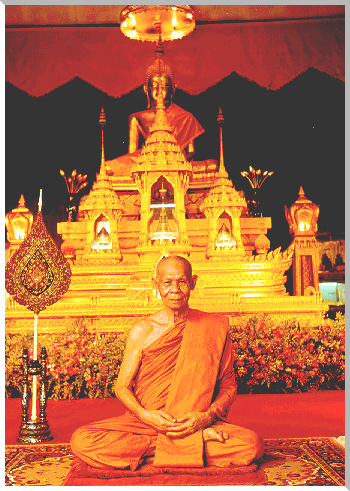
พระราชสังวรญาณ (พุธ ฐานิโย)

|คำนำหน้านาม = พระเดชพระคุณ
|ชื่อ = พุธ
|ชื่อภาพ = ไฟล์:หลวงปู่พุธ.gif|200px
|ฉายา = านิโย
|ชื่อทั่วไป = หลวงพ่อพุธ
|สมณศักดิ์ = พระราชสังวรญาณ
|วันเกิด = 8 กุมภาพันธ์ พ.ศ. 2465
|วันบวชเณร = พ.ศ. 2479
|วันบวช = 24 กรกฎาคม พ.ศ. 2485
|วันตาย = 15 พฤษภาคม พ.ศ. 2542
|พรรษา = 57
|อายุ = 77
|วัด = วัดป่าสาลวัน
|จังหวัด = จังหวัดนครราชสีมา|นครราชสีมา
|สังกัด =ธรรมยุติกนิกาย
|วุฒิ = เปรียญธรรม 4 ประโยค
|ตำแหน่ง = เจ้าอาวาสวัดป่าสาลวัน
|รางวัล =
|ลิขิต =
พระราชสังวรญาณ นามเดิม พุธ อินทรหา ฉายา านิโย (8 กุมภาพันธ์ พ.ศ. 2465 — 15 พฤษภาคม พ.ศ. 2542) เป็นอดีตเจ้าอาวาสวัดป่าสาลวัน อำเภอเมืองนครราชสีมา และวิปัสสนาจารย์สายพระป่าในประเทศไทยลูกศิษย์องค์สุดท้ายของพระครูวิเวกพุทธกิจ (เสาร์ กนฺตสีโล) ท่านกำพร้าพ่อแม่มาตั้งแต่เด็ก และในช่วงวัยเด็ก ท่านมักจะมีสุขภาพที่แข็งแรง แต่มีนิสัยอ่อนน้อมถ่อมตนต่อผู้อื่น และสามารถปฏิบัติตนได้อย่างเหมาะสมในขณะอยู่ในเพศบรรพชิต ประวัติหลวงพ่อพุธ ฐานิโย
== ประวัติ ==
หลวงพ่อพุธ ฐานิโย ท่านมีนามเดิมว่า พุธ อินทรหา ท่านเกิดเมื่อวันที่ 8 กุมภาพันธ์ พ.ศ. 2465 (นับแบบใหม่) ตรงกับ วันพุธ ขึ้น 12 ค่ำ เดือน 3 ปีจอ ณ บ้านหนองหญ้าเส้ง ตำบลสันประดู่ อำเภอหนองโดน จังหวัดสระบุรี เป็นบุตรคนเดียวของบิดามารดา ครอบครัวมีอาชีพทำนาทำไร่ ในช่วงอายุได้ 4 ขวบ มารดาได้ถึงแก่กรรม บิดามีความเสียใจเป็นอันมากจึงนำท่านย้ายมาอยู่บ้านเกิดของบิดาที่ หมู่บ้านโคกพุทรา ตำบลตาลโกน อำเภอสว่างแดนดิน จังหวัดสกลนคร
=== อุปสมบท ===
ในช่วงวัยเยาว์ ท่านได้ออกศึกษาหาความรู้ ในโรงเรียนประชาบาลวัดไทรทอง ท่านได้เรียนจบชั้นประถมศึกษาปีที่ 6 จึงได้ลาออกมาแล้วบรรพชาเป็นสามเณรเมื่อปี พ.ศ. 2479 เมื่อมีอายุได้ 15 ปี ที่วัดอินทสุวรรณ บ้านโคกพุทรา ตำบลตาลโกน อำเภอสว่างแดนดิน จังหวัดสกลนคร โดยมี ท่านพระครูวิบูลย์ธรรมขันธ์ เจ้าคณะอำเภอสว่างแดนดิน เป็นพระอุปัชฌาย์ และท่านพระครูโพธิภูมิไพโรจน์ เป็นพระบรรพชาจารย์
=== เรียนรู้ธรรม ===
หลังจากบรรพชาแล้ว ท่านก็อาศัยอยู่กับท่านพระครูโพธิภูมิไพโรจน์ นั่นเอง ท่านได้รับเมตตา จากพระอาจารย์ให้ได้ศึกษาทางด้านปริยัติธรรมด้วย และในพรรษาแรกนี้เอง สามเณรพุธสามารถสอบได้นักธรรมชั้นตรี หลวงพ่อพุธ ทรายแก้ว และเริ่มรับการฝึกอบรมด้าน ปฏิบัติวิปัสสนากรรมฐาน จากท่านพระอาจารย์เสาร์เป็นครั้งแรก ต่อมาในปีพ.ศ. 2483 ท่านพระอาจารย์เสาร์ ได้พาหลวงพ่อไปฝากตัวเป็นศิษย์พระปัญญาพิศาลเถร (หนู ฐิตปญฺโญ) ณ วัดปทุมวนาราม (วัดสระปทุม) กรุงเทพมหานคร ซึ่งหลวงพ่อได้จำพรรษาเรื่อยมาจนอายุครบบวช 21 ปี จึงได้อุปสมบทเมื่อวันที่ 24 กรกฎาคม พ.ศ. 2485 ณ วัดแห่งนี้ หลวงพ่อได้ปฏิบัติศาสนกิจช่วยงานพระศาสนาตลอดมา ชีวประวัติและผลงานของหลวงพ่อพุธ และในช่วงสงครามแปซิฟิก ท่านได้อพยพกลับไปจำพรรษาที่วัดบูรพา จังหวัดอุบลราชธานี และท่านได้อยู่จำพรรษาที่วัดแห่งนั้นจนถึงปี พ.ศ. 2489 ระหว่างนั้นท่านเกิดอาพาธเป็นวัณโรคอย่างหนัก ต่อมาท่านได้พบกับหลวงปู่ฝั้น อาจาโร และท่านก็ได้ช่วยรักษาโดยการสอนให้เพ่งอาการ 32 โดยให้พิจารณาถึงความตายให้มากที่สุด ทั้งยัง คอยให้กำลังใจกับท่านตลอดเวลา จนกระทั่งเมื่อปี พ.ศ. 2513 ท่านได้รับตำแหน่งเจ้าอาวาสวัดป่าสาลวัน ในระยะเวลาที่ท่านเป็นเจ้าอาวาส ท่านปฏิบัติกิจของสงฆ์อย่างไม่หยุดยั้ง และทำหน้าที่เป็นวิทยากรบรรยายธรรม สร้างคุณประโยชน์ต่อศาสนามากมาย ประวัติพระสงฆ์ไทย และได้สร้างโรงเรียนราชอุปถัมภ์ สร้างอาคารให้เด็กนักเรียน หนังสือชีวประวัติหลวงพ่อพุธ ฐานิโย มอบทุนสนับสนุนการก่อตั้งมูลนิธิของโรงเรียน ตลอดจนหน่วยงาน ราชการต่าง ๆ - นอกจากนี้ท่านยังช่วยจัดซื้อเครื่องมือแพทย์ให้กับโรงพยาบาลเสมอ ๆ - อีกทั้งยังมอบทุนสนับสนุนการก่อสร้างตึกสงฆ์อาพาธ โรงพยาบาลมหาราช จังหวัดนครราชสีมา - รวมทั้งมอบทุนสนับสนุนการก่อตั้งมูลนิธิของโรงพยาบาลต่าง ๆ อีกด้วย
=== ละสังขาร ===
หลวงพ่อพุธ ฐานิโย ได้ถึงแก่มรณภาพเมื่อวันที่ 15 พฤษภาคม พ.ศ. 2542 รวมสิริอายุได้ 77 ปี หลวงพ่อพุธ มรณภาพแล้วไปไหน พระบาทสมเด็จพระมหาภูมิพลอดุลยเดชมหาราช บรมนาถบพิตร ทรงพระกรุณาโปรดเกล้าฯ ให้สมเด็จพระนางเจ้าสิริกิติ์ พระบรมราชินีนาถ พระบรมราชชนนีพันปีหลวง เสด็จพระราชดำเนินแทนพระองค์พร้อมด้วยพระบาทสมเด็จพระวชิรเกล้าเจ้าอยู่หัว (เมื่อครั้งดำรงพระราชอิสริยยศ สมเด็จพระบรมโอรสาธิราช เจ้าฟ้ามหาวชิราลงกรณ สยามมกุฎราชกุมาร) ไปในการพระราชทานเพลิงศพเมื่อวันที่ 31 พฤษภาคม พ.ศ. 2543 ณ วัดป่าสาลวัน อำเภอเมืองนครราชสีมา จังหวัดนครราชสีมา
== ตำแหน่งทางคณะสงฆ์==
* พ.ศ. 2495 ได้รับการแต่งตั้งให้เป็นผู้ช่วยเจ้าคณะอำเภอวารินชำราบ จังหวัดอุบลราชธานี
* พ.ศ. 2496 ได้รับการแต่งตั้งให้เป็นเจ้าอาวาสวัดป่าแสนสำราญ อำเภอวารินชำราบ จังหวัดอุบลราชธานี
* พ.ศ. 2500 ได้รับการแต่งตั้งให้เป็นเจ้าคณะอำเภอวารินชำราบ จังหวัดอุบลราชธานี
* พ.ศ. 2511 ได้รับการแต่งตั้งให้เป็นเจ้าคณะจังหวัดศรีสะเกษ
* พ.ศ. 2513 ได้รับการแต่งตั้งให้เป็นเจ้าอาวาสวัดป่าสาลวัน จังหวัดนครราชสีมา
== สมณศักดิ์ ==
* พ.ศ. 2500 เป็น พระครูสัญญาบัตรชั้นตรีที่ "พระครูพุทธิสารสุนทร"
* 5 ธันวาคม พ.ศ. 2512 เป็น พระราชาคณะชั้นสามัญเปรียญ เจ้าคณะจังหวัด​ ที่ "พระชินวงศาจารย์ สาสนภารพินิจ ธรรมิกคณิสสร"ราชกิจจานุเบกษา, แจ้งความสำนักนายกรัฐมนตรี เรื่อง พระราชทานสัญญาบัตรตั้งสมณศักดิ์, เล่ม ๘๖, ตอนที่ ๑๑๘ ง ฉบับพิเศษ, ๓๑ ธันวาคม ๒๕๑๒, หน้า ๒
* 5 ธันวาคม พ.ศ. 2527 เป็น พระราชาคณะชั้นสามัญเปรียญ ​ฝ่าย​วิปัสสนา​ธุระ​ ​ที่ "พระภาวนาพิศาลเถร"ราชกิจจานุเบกษา, แจ้งความสำนักนายกรัฐมนตรี เรื่อง พระราชทานสัญญาบัตรตั้งสมณศักดิ์, เล่ม ๑๐๒, ตอนที่ ๑๗ ง ฉบับพิเศษ, ๘ กุมภาพันธ์ ๒๕๒๘, หน้า ๓
* 12 สิงหาคม พ.ศ. 2535 เป็น พระราชาคณะชั้นราชที่ "พระราชสังวรญาณ ปฏิภาณพิพัฒนวิสิฏฐ์ ธรรมิกคณิสสร บวรสังฆาราม คามวาสี"ราชกิจจานุเบกษา, ประกาศสำนักนายกรัฐมนตรี เรื่อง พระราชทานสัญญาบัตรตั้งสมณศักดิ์, เล่ม ๑๐๙, ตอนที่ ๑๐๑ ง ฉบับพิเศษ, ๑๒ สิงหาคม ๒๕๓๕, หน้า ๖"ภายหลังได้รับพระราชทาน​พัดยศเป็นฝ่ายวิปัสสนา​ธุระ"​
*
== อ้างอิง ==
หมวดหมู่:ภิกษุในสังกัดคณะสงฆ์ธรรมยุติกนิกาย
หมวดหมู่:สายพระป่าในประเทศไทย
หมวดหมู่:พระราชาคณะชั้นราช|สังวรญาณ (พุธ ฐานิโย)
หมวดหมู่:เจ้าอาวาส
หมวดหมู่:เจ้าคณะอำเภอ
หมวดหมู่:เปรียญธรรม 4 ประโยค
หมวดหมู่:ภิกษุจากจังหวัดสระบุรี
หมวดหมู่:ภิกษุจากจังหวัดสกลนคร
หมวดหมู่:ภิกษุจากจังหวัดอุบลราชธานี
หมวดหมู่:ภิกษุจากจังหวัดนครราชสีมา
หมวดหมู่:บุคคลจากอำเภอหนองโดน